Cosmopolitanism

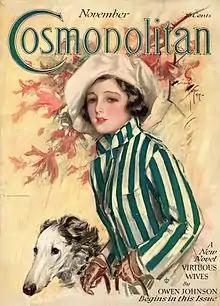
November 1917 issue of "Cosmopolitan" cover by Harrison Fisher

Emile Durkheim (1858–1917) observed the development of what he called the 'cult of the individual', which is a new religion that replaced the Christianity that was dying out, and which is centered around the sacredness of human dignity. This new religion would provide the new foundations of Western society, and these foundations are closely related to human rights and individual nation's constitutions. A society's sacred object would be the individual's human dignity, and the moral code guiding the society is found in that country's way of interpreting human dignity and human rights. Thus, rather than finding solidarity through national culture, or a particular traditional religious doctrine, society would be unified by its adherence to political values, i.e. individual rights and a defence of human dignity. Durkheim's cult of the individual has many similarities to John Rawls' political liberalism, which Rawls developed almost a century after Durkheim.